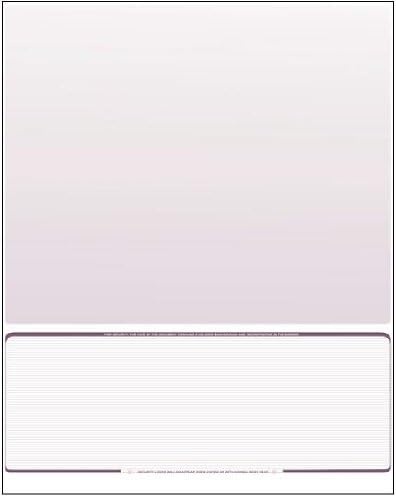
Business Voucher Check Stock - Computer Laser Checks - 1000 Sheets, Check on Bottom, Burgundy Pinstripe
Overview Brand : Compuchecks Color : Burgundy Pinstripe Item Weight : 13 Pounds Paper Finish : Premium Glossy Sheet Size : 8.5-x-11-inch About this item VALUE PACK COMPUTER CHECK PAPERS: Comes with a generous pack of 1000 individual blank checks and pay stubs for your payroll, banking, and other general functions. Check Paper Size: 8 1/2 X 11" # 24 Top Stub: 4 X 8 1/2", Middle Stub: 3 1/2 X 8 1/2", Check Size: 3 1/2 X 8 1/2" ADVANCED ANTI-FRAUD PROTECTION: The blank check papers incorporate multiple anti-fraud security features such as micro-print lines, security screens, and artificial watermarks, and other high-security features, making it hard to copy by fraudsters. WIDE COMPATIBILITY: Our paycheck papers work perfectly with almost all common software programs such as QuickBooks, Quicken, MS Money, MAS90, and MYOB, allowing you conveniently and effortlessly to print all your general business checks. WORKS WITH MOST PRINTERS: Made in the USA with reliable paper and available in the standard 8 ½ x 11” dimensions, our blank check stocks work with most laser and inkjet printers. The meticulously paper design ensures consistent error-free prints every single time! PROFESSIONAL LOOKING CHECK PAPERS: With Pro Security & Appearance w/ Check on Top and Perforated Line & Paystub Copy on Bottom, these printable check papers will make a long-lasting professional presentation. Proudly pay with employees with premium paper that won’t fade or rip off easily.
Brand: Compuchecks
Category: Office Supplies > General Office Supplies > Paper Products > Checks